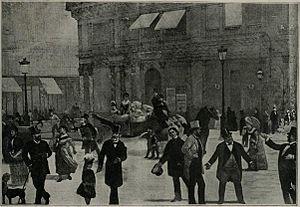
Le Tout-Paris désigne, à Paris, les personnalités en vue d'une époque qui ont pour habitude de se rendre dans les manifestations mondaines de la capitale française ou de fréquenter les lieux à la mode.